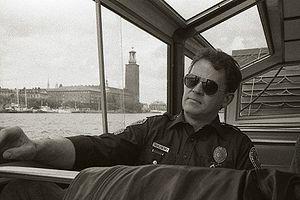
David Graf, né le 16 avril 1950 à Lancaster dans l'Ohio et décédé le 7 avril 2001 à Phoenix en Arizona à l'âge de 50 ans d'une crise cardiaque, est un acteur américain.